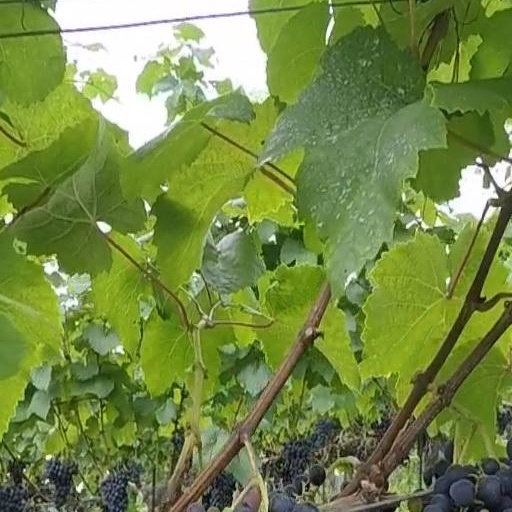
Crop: grape